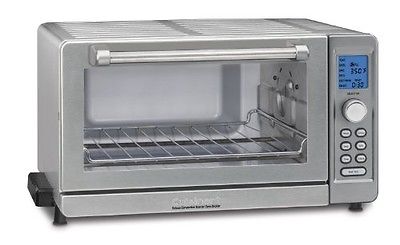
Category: toaster